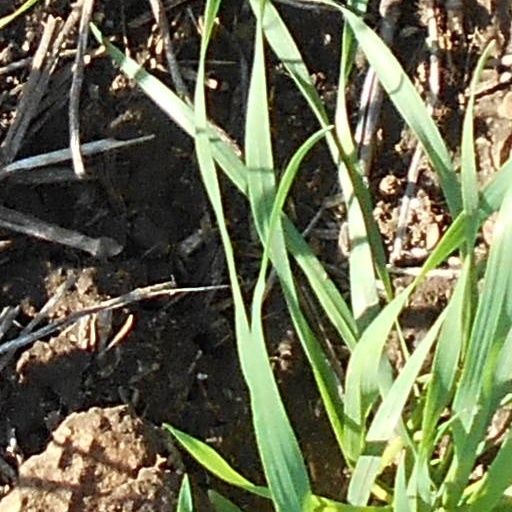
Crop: wheat